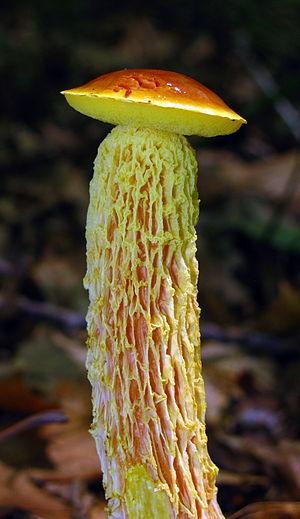
En mycologie, le stipe, appelé plus communément le pied, est l'organe qui supporte le chapeau chez de nombreux basidiomycètes et quelques ascomycètes. Un champignon qui a un pied est dit stipité. L'ensemble du pied et du chapeau forme le sporophore.
Heimioporus est un genre de champignons basidiomycètes de la famille des Boletaceae. Il compte une quinzaine d'espèces.